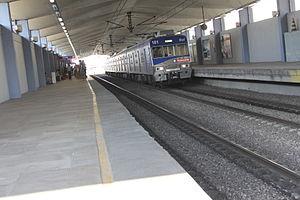
Le métro de Porto Alegre est le système de métro localisé dans la Région Métropolitaine de Porto Alegre. Il est exploité par la compagnie Trensurb. Il dispose de 17 stations et d'une longueur totale de 33,8 km.